Just nu!

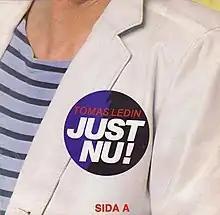

"Just nu!" ("Right now!") was the entry in the Eurovision Song Contest 1980, performed in Swedish by Tomas Ledin.